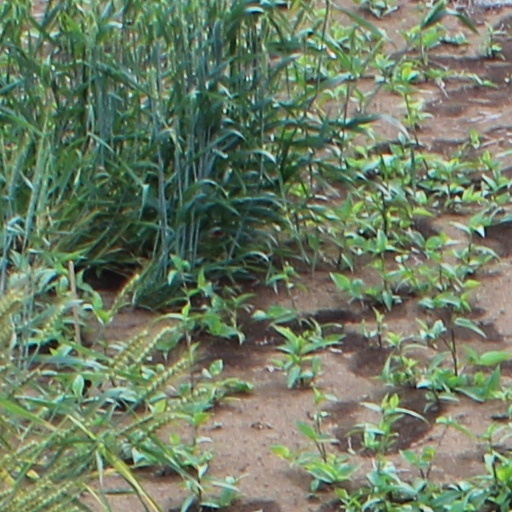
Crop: wheat